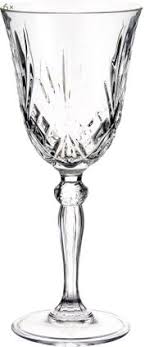
Waste category: glass